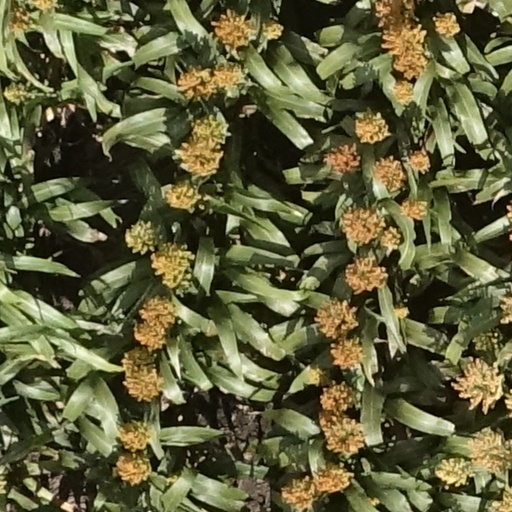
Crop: sorghum